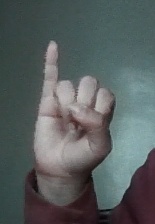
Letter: meem